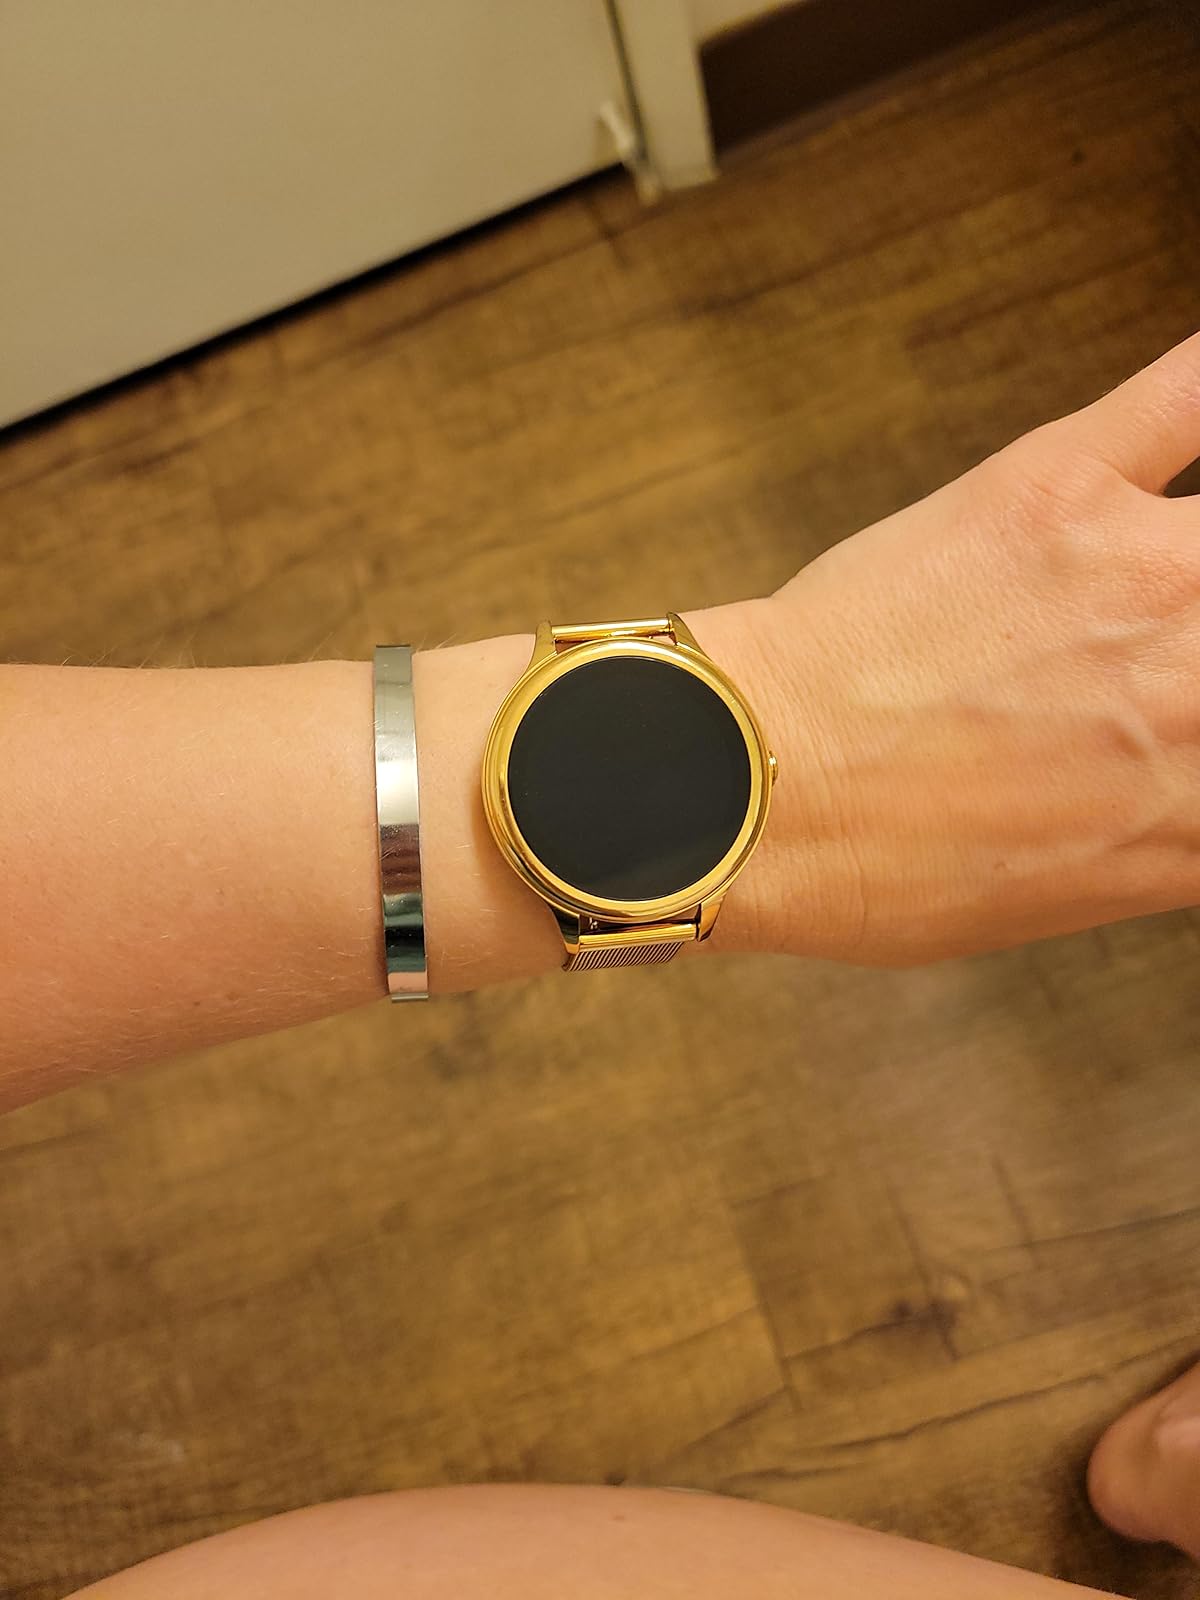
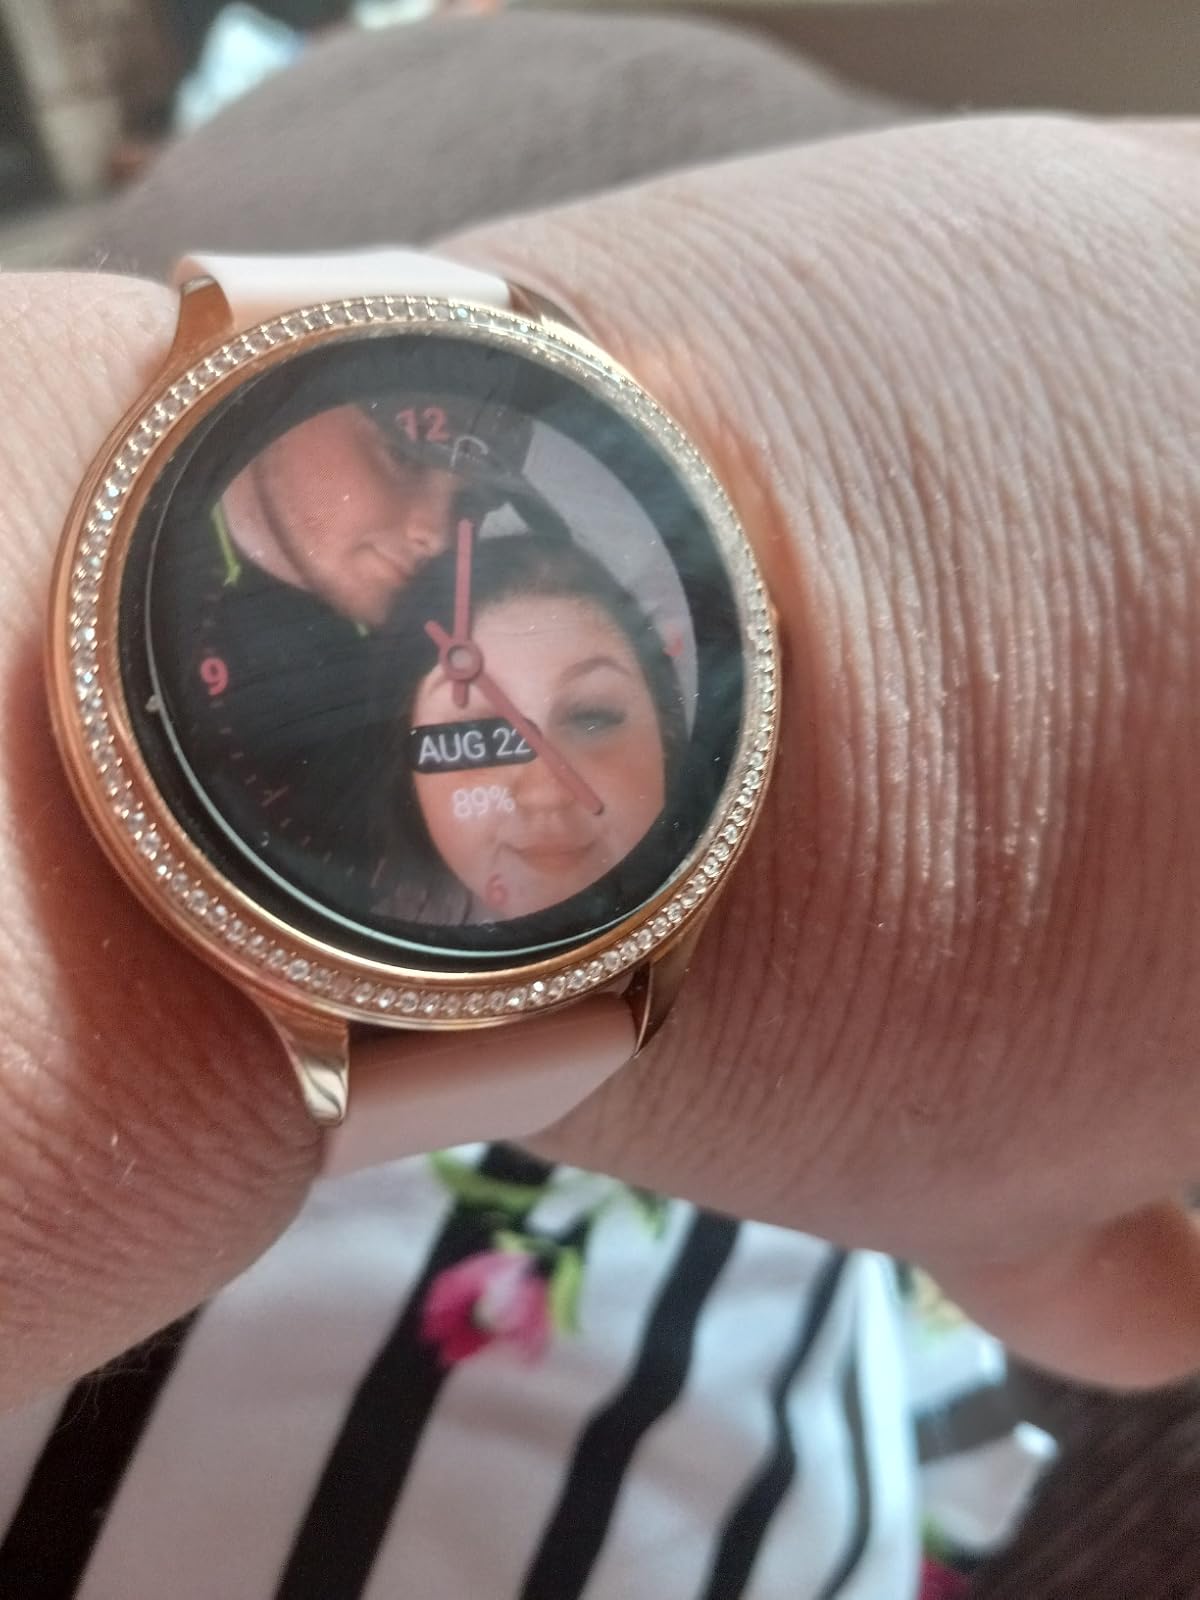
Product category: smartwatch
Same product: no